Supari (film)

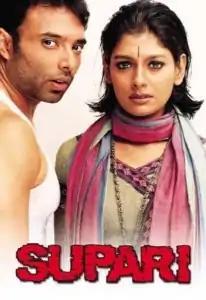
Film poster

Supari, titled Supari - Your Time Starts Now in the UK, is a 2003 Indian Hindi-language action film directed and produced by Padam Kumar. The film stars Uday Chopra, Rahul Dev, Nandita Das, Purab Kohli, Nauheed Cyrusi and Irrfan Khan. The story is set in the Mumbai underworld, and follows four friends who become contract killers after losing a bet to an underworld figure.